Charles Lindbergh

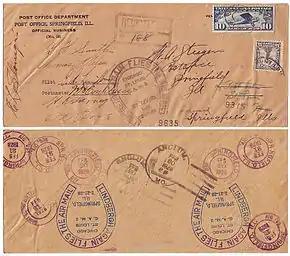
Lindbergh-autographed USPOD penalty cover with C-10 flown by him over CAM-2

A crowd estimated at 150,000 stormed the field, dragged Lindbergh out of the cockpit, and carried him around above their heads for "nearly half an hour." Some minor damage was done to the "Spirit" by souvenir hunters before pilot and plane reached the safety of a nearby hangar with the aid of French military fliers, soldiers, and police. The "Times" reported that before the police could intervene the "souvenir mad" spectators "stripped the plane of everything which could be taken off," and were cutting off pieces of linen when "a squad of soldiers with fixed bayonets quickly surrounded" the plane, providing guard as it was "wheeled into a shed." Lindbergh met the U.S. Ambassador to France, Myron T. Herrick, across Le Bourget field in a "little room with a few chairs and an army cot." The lights in the room were turned off to conceal his presence from the frenzied crowd, which "surged madly" trying to find him. Lindbergh shook hands with Herrick and handed him several letters he had carried across the Atlantic, three of which were from Col. Theodore Roosevelt Jr., son of former President Theodore Roosevelt, who had written letters of introduction at Lindbergh's request. Lindbergh left the airfield around midnight and was driven through Paris to the ambassador's residence, stopping to visit the French Tomb of the Unknown Soldier at the Arc de Triomphe; after arriving at the residence, he slept for the first time in about 60 hours.